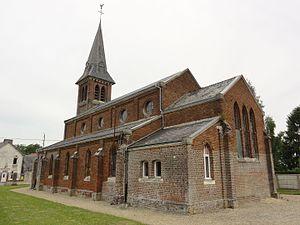
Le Thuel (Aisne) église
L'église Sainte-Madeleine du Thuel est une église située à Le Thuel, en France.
Le Thuel est une commune française située dans le département de l'Aisne, en région Hauts-de-France.